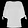
Label: Shirt